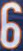
Number: 6